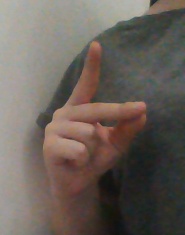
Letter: ta